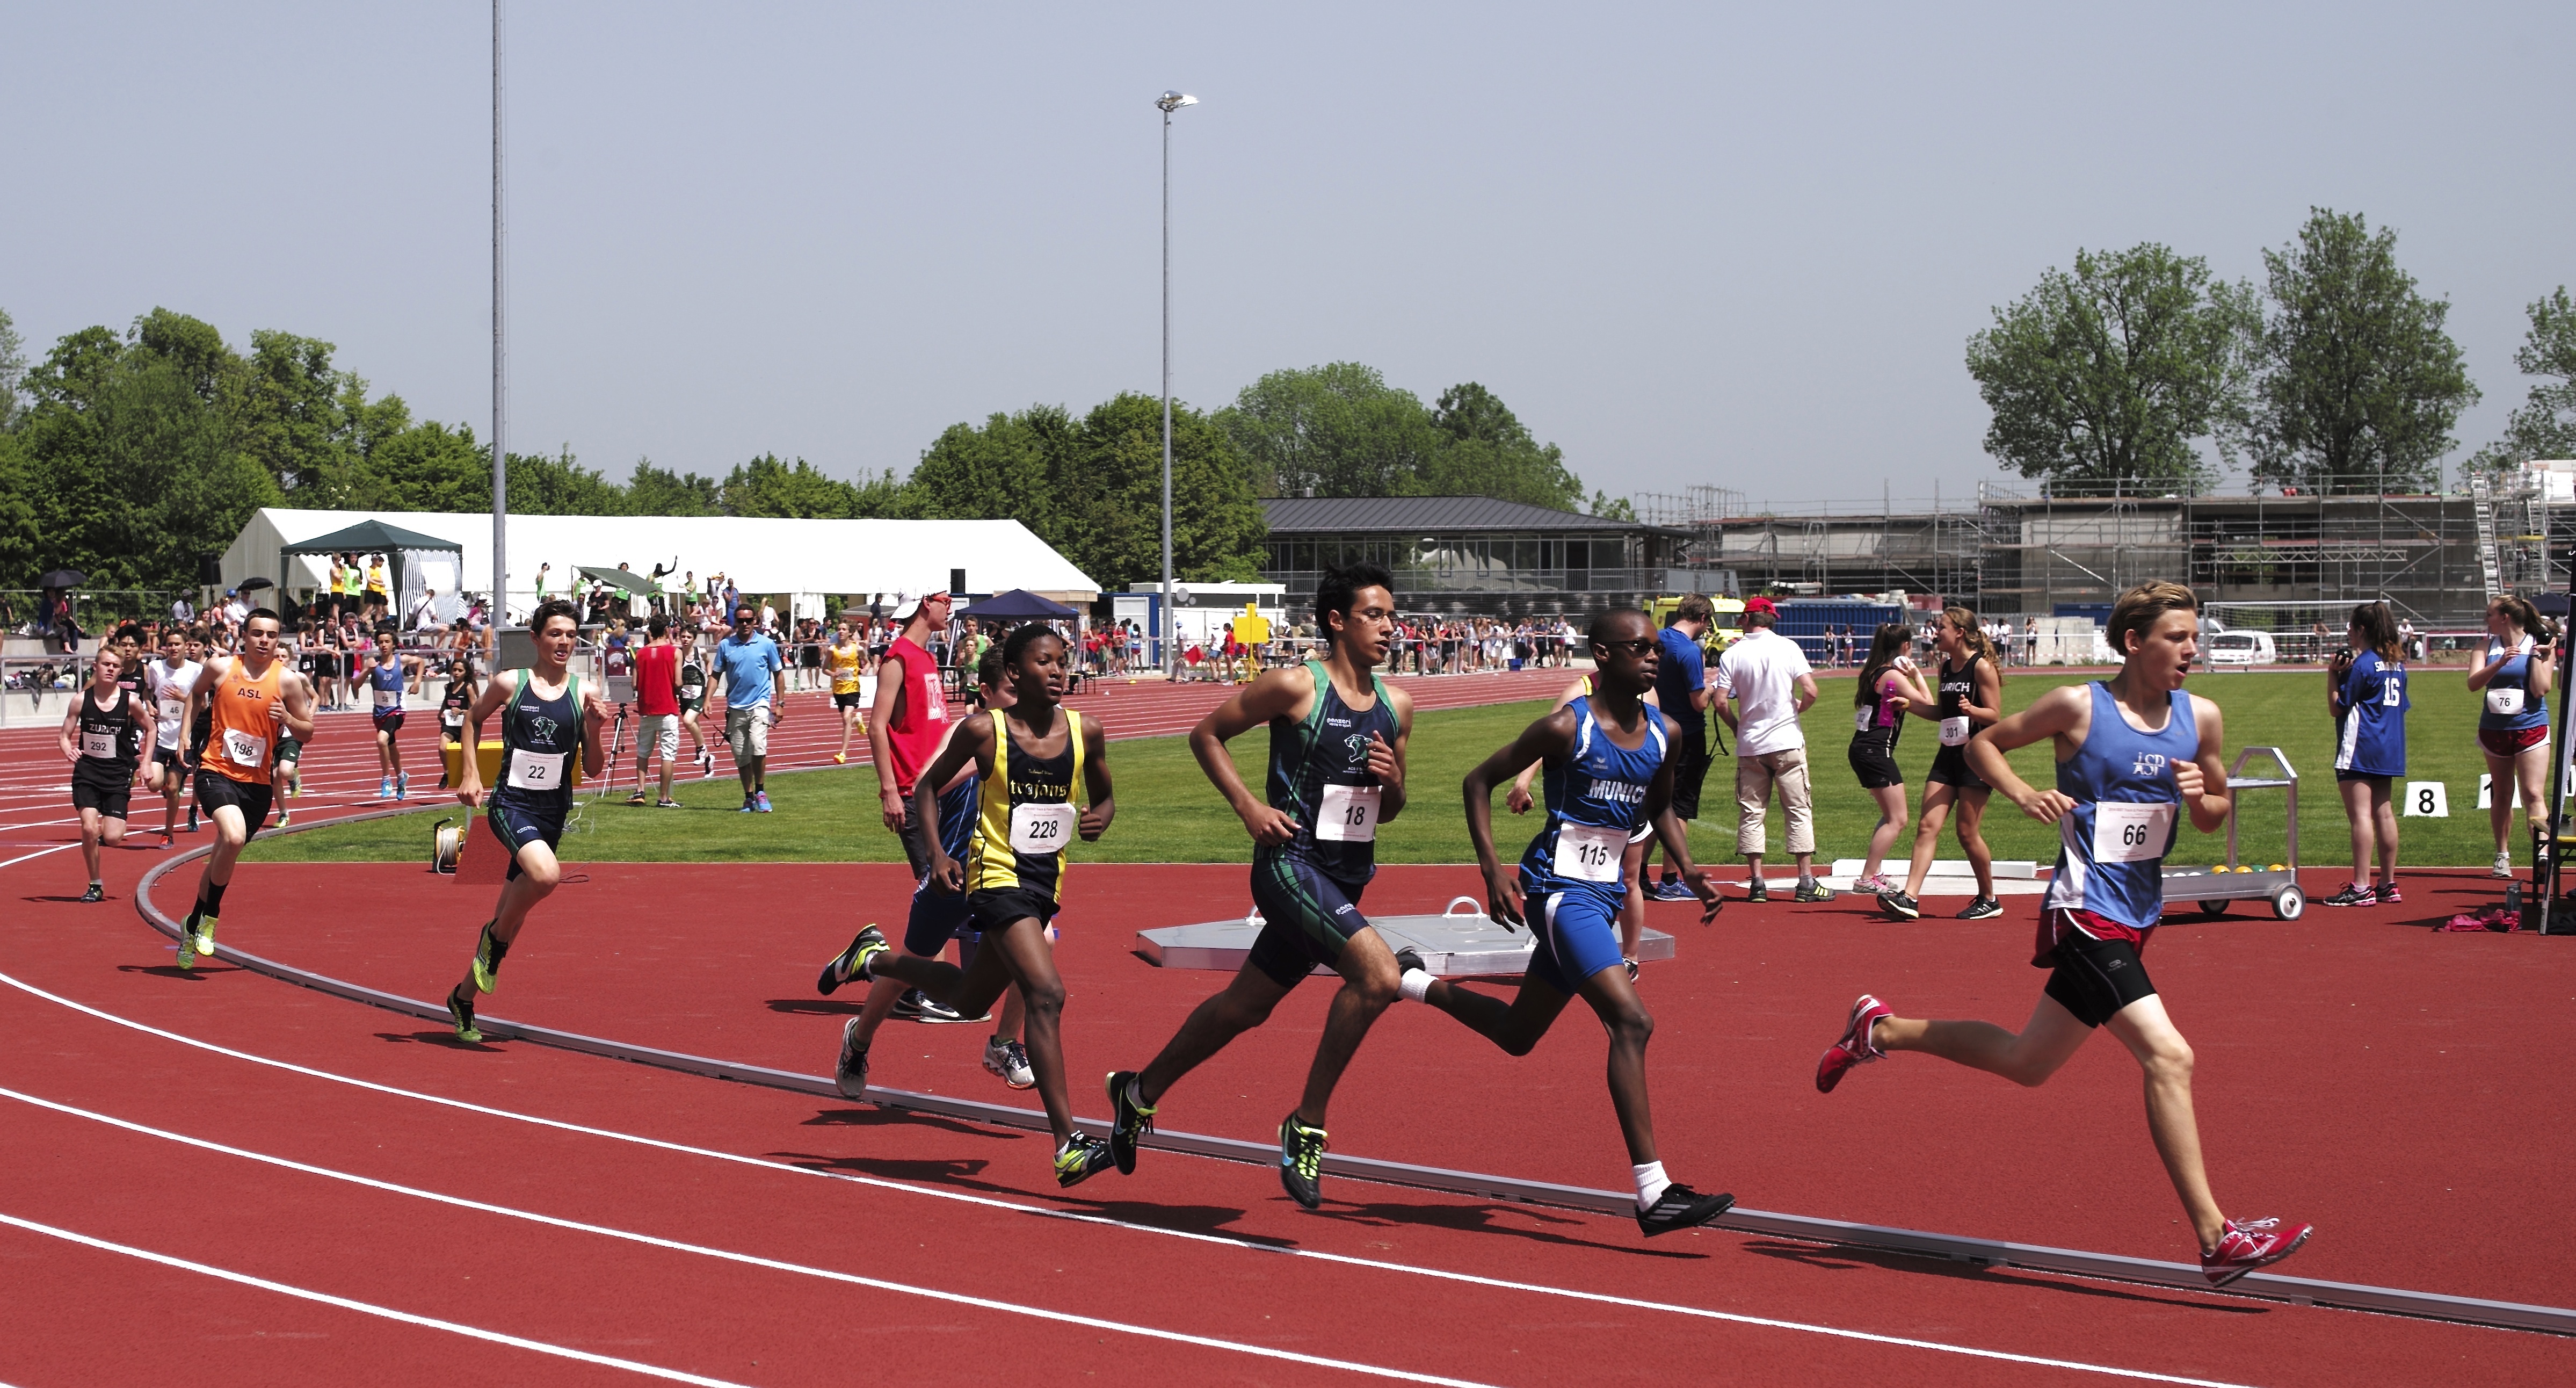
running, jumping, sports, endurance, athletics, sprint, physical exercise, human action, endurance sports, duathlon, track and field athletics, middle distance running, 800 metres, 4 100 metres relay